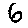
Label: 6